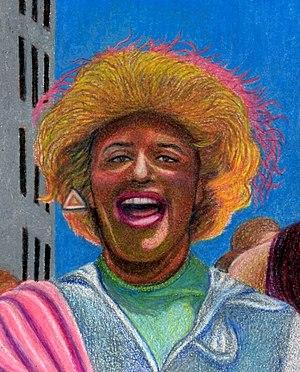
Marsha P. Johnson, née le 24 août 1945 à Elizabeth, et morte le 6 juillet 1992 à New York, est une femme transgenre et drag queen américaine, travailleuse du sexe, militante du mouvement LGBT qui a participé aux émeutes de Stonewall, dont elle est reconnue comme l'une des initiatrices avec Stormé DeLarverie et Sylvia Rivera. Elle est une figure populaire de la scène LGBT et artistique de New York des années 1960 aux années 1990, ainsi qu'une activiste des droits des personnes séropositives via son engagement à ACT UP.